Amerigo Vespucci

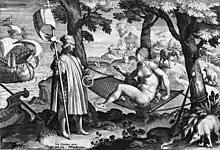
Allegory of the New World by Stradanus, depicting Vespucci that awakens the sleeping America

The evidence for Vespucci's voyages of exploration consists almost entirely of a handful of letters written by him or attributed to him. Historians have differed sharply on the authorship, accuracy and veracity of these documents. Consequently, opinions also vary widely regarding the number of voyages undertaken, their routes, and Vespucci's roles and accomplishments. Starting in the late 1490s Vespucci participated in two voyages to the New World that are relatively well-documented in the historical record. Two others have been alleged but the evidence is more problematic. Traditionally, Vespucci's voyages are referred to as the "first" through "fourth", even by historians who dismiss one or more of the trips.